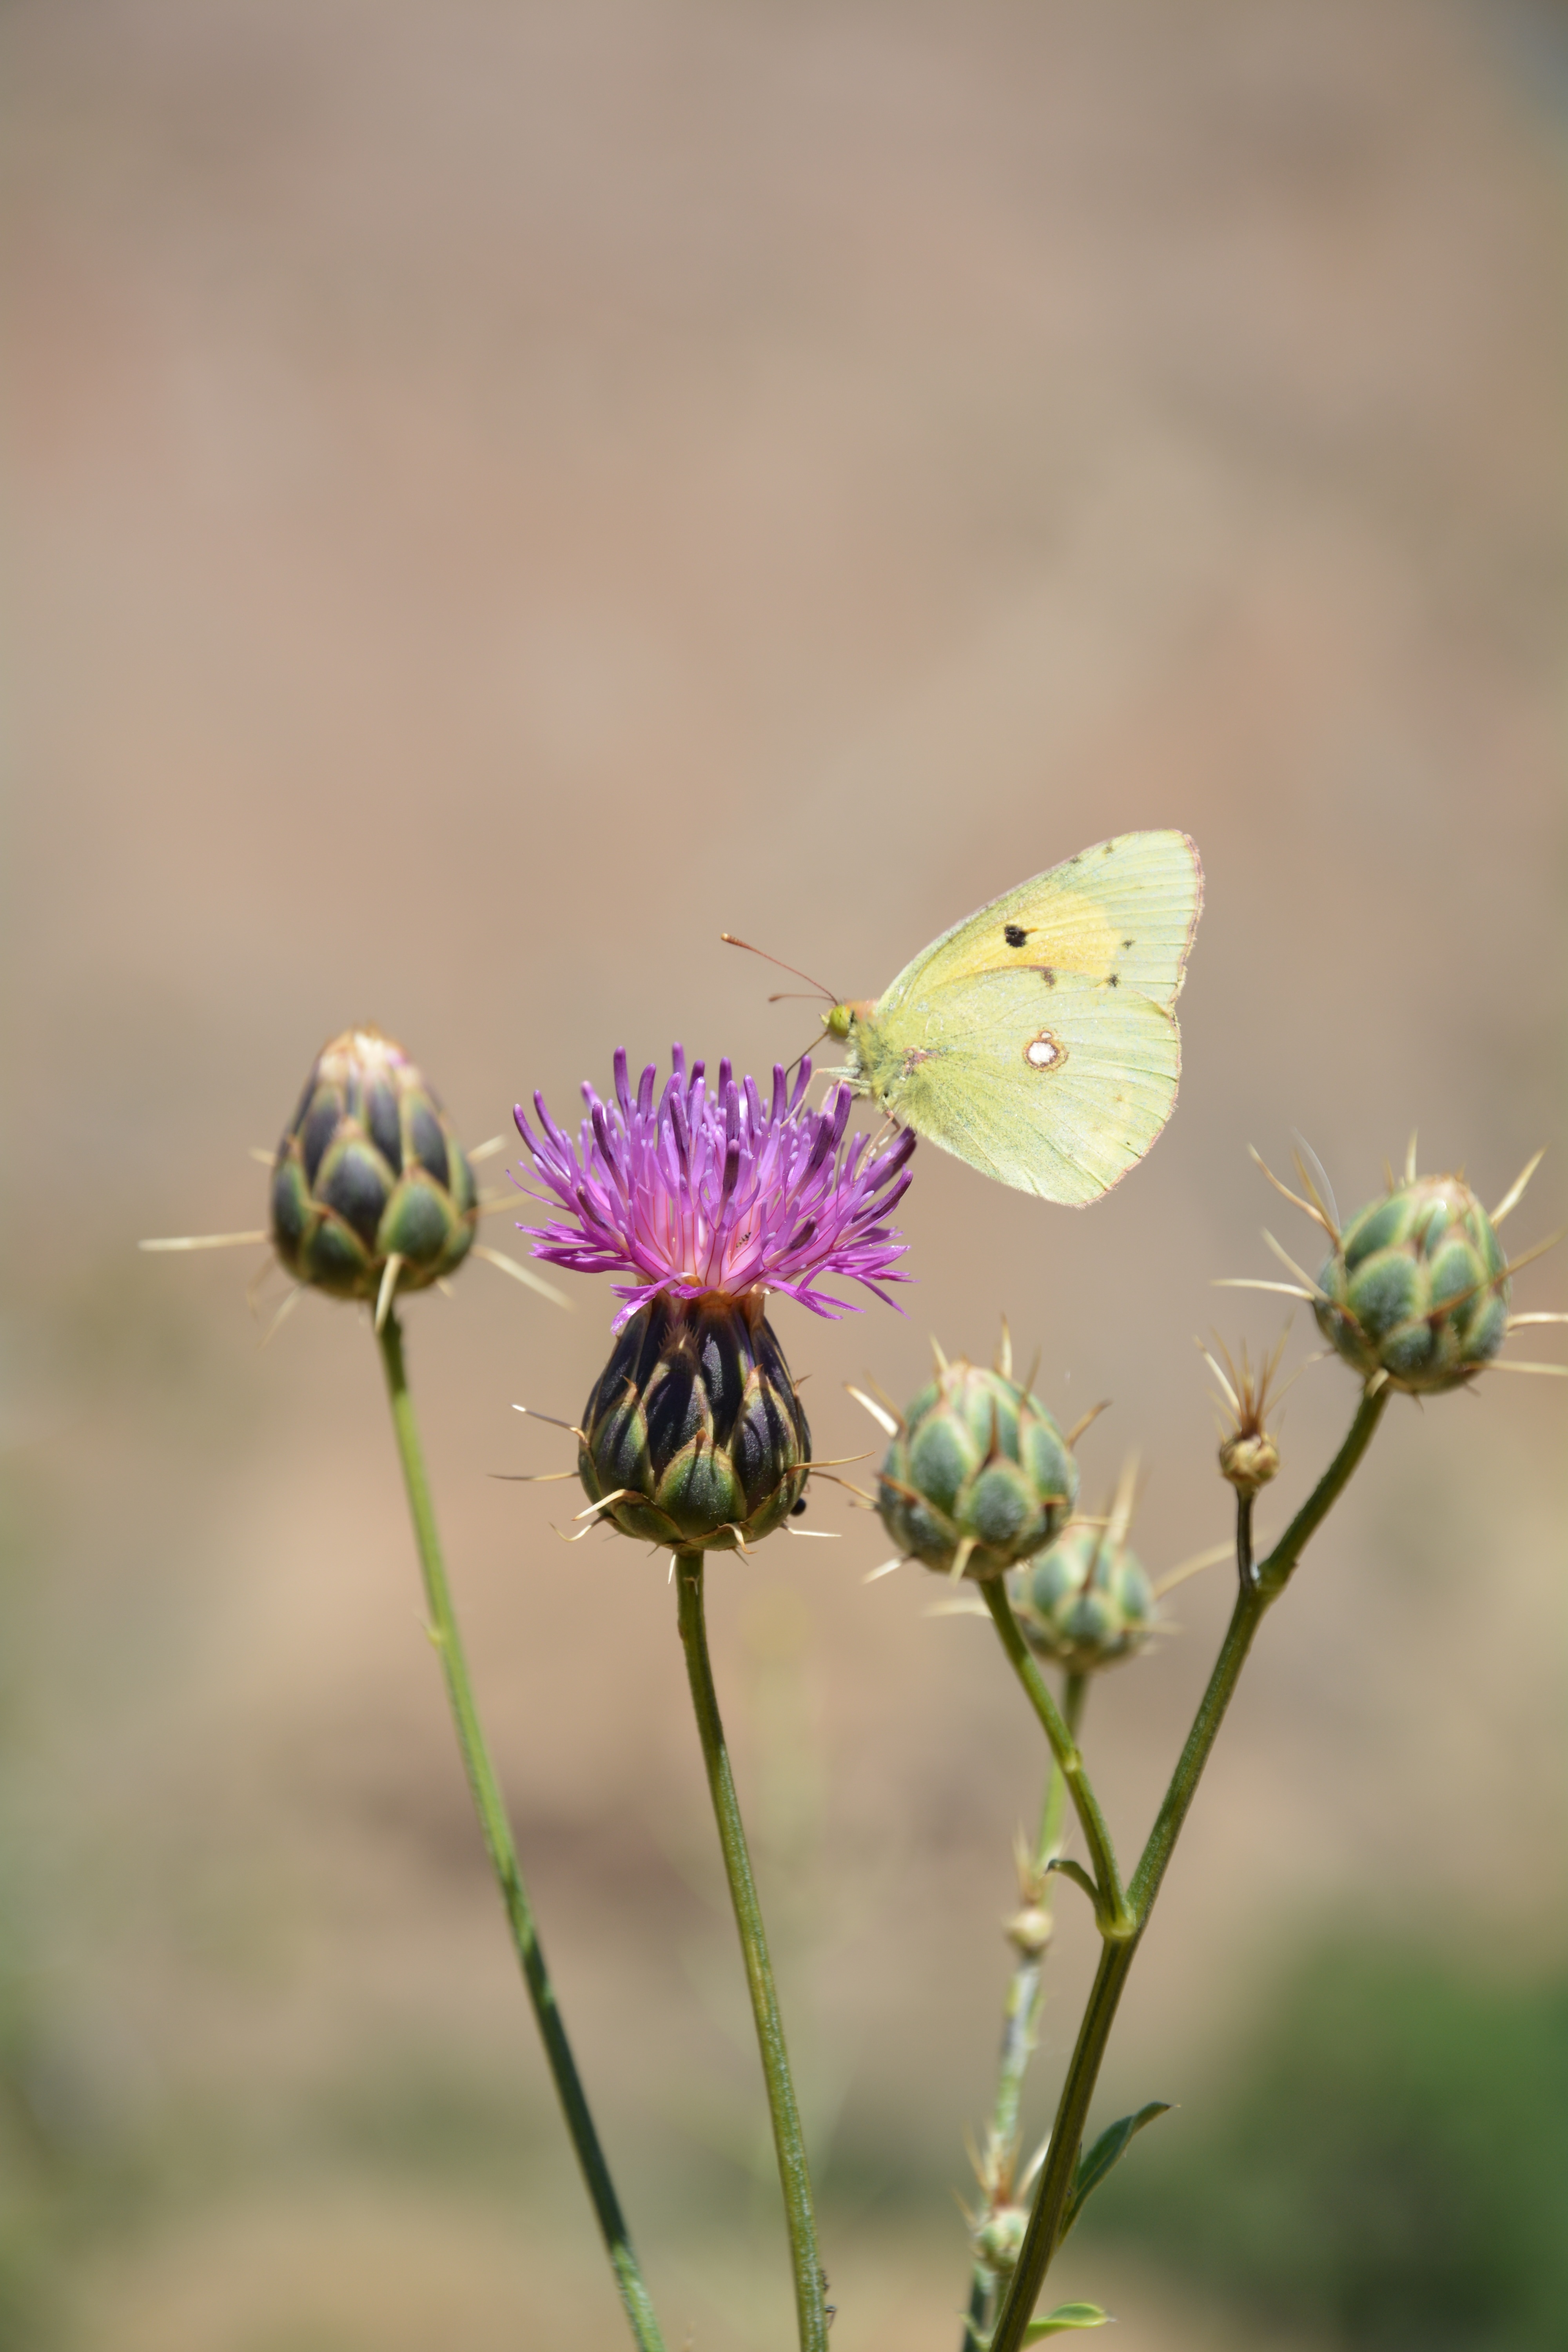
nature, plant, photography, meadow, prairie, flower, green, insect, macro, botany, butterfly, flora, fauna, invertebrate, wildflower, close up, nectar, pieridae, macro photography, flowering plant, plant stem, moths and butterflies, lycaenid, pertek